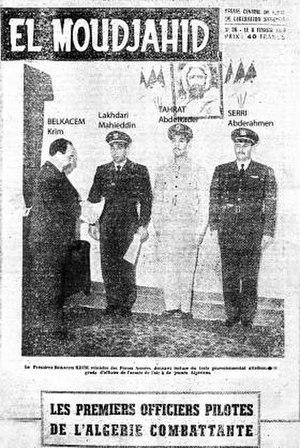
Photo pris au siege du G.P.R.A Au Caire
El Moudjahid est un journal algérien, organe officiel de communication du Front de libération nationale, publié pendant la guerre de libération nationale algérienne, de juin 1956 au 19 mars 1962, en deux éditions, française et arabe.
Les forces aériennes algériennes, sont la composante aérienne de l'Armée nationale populaire.